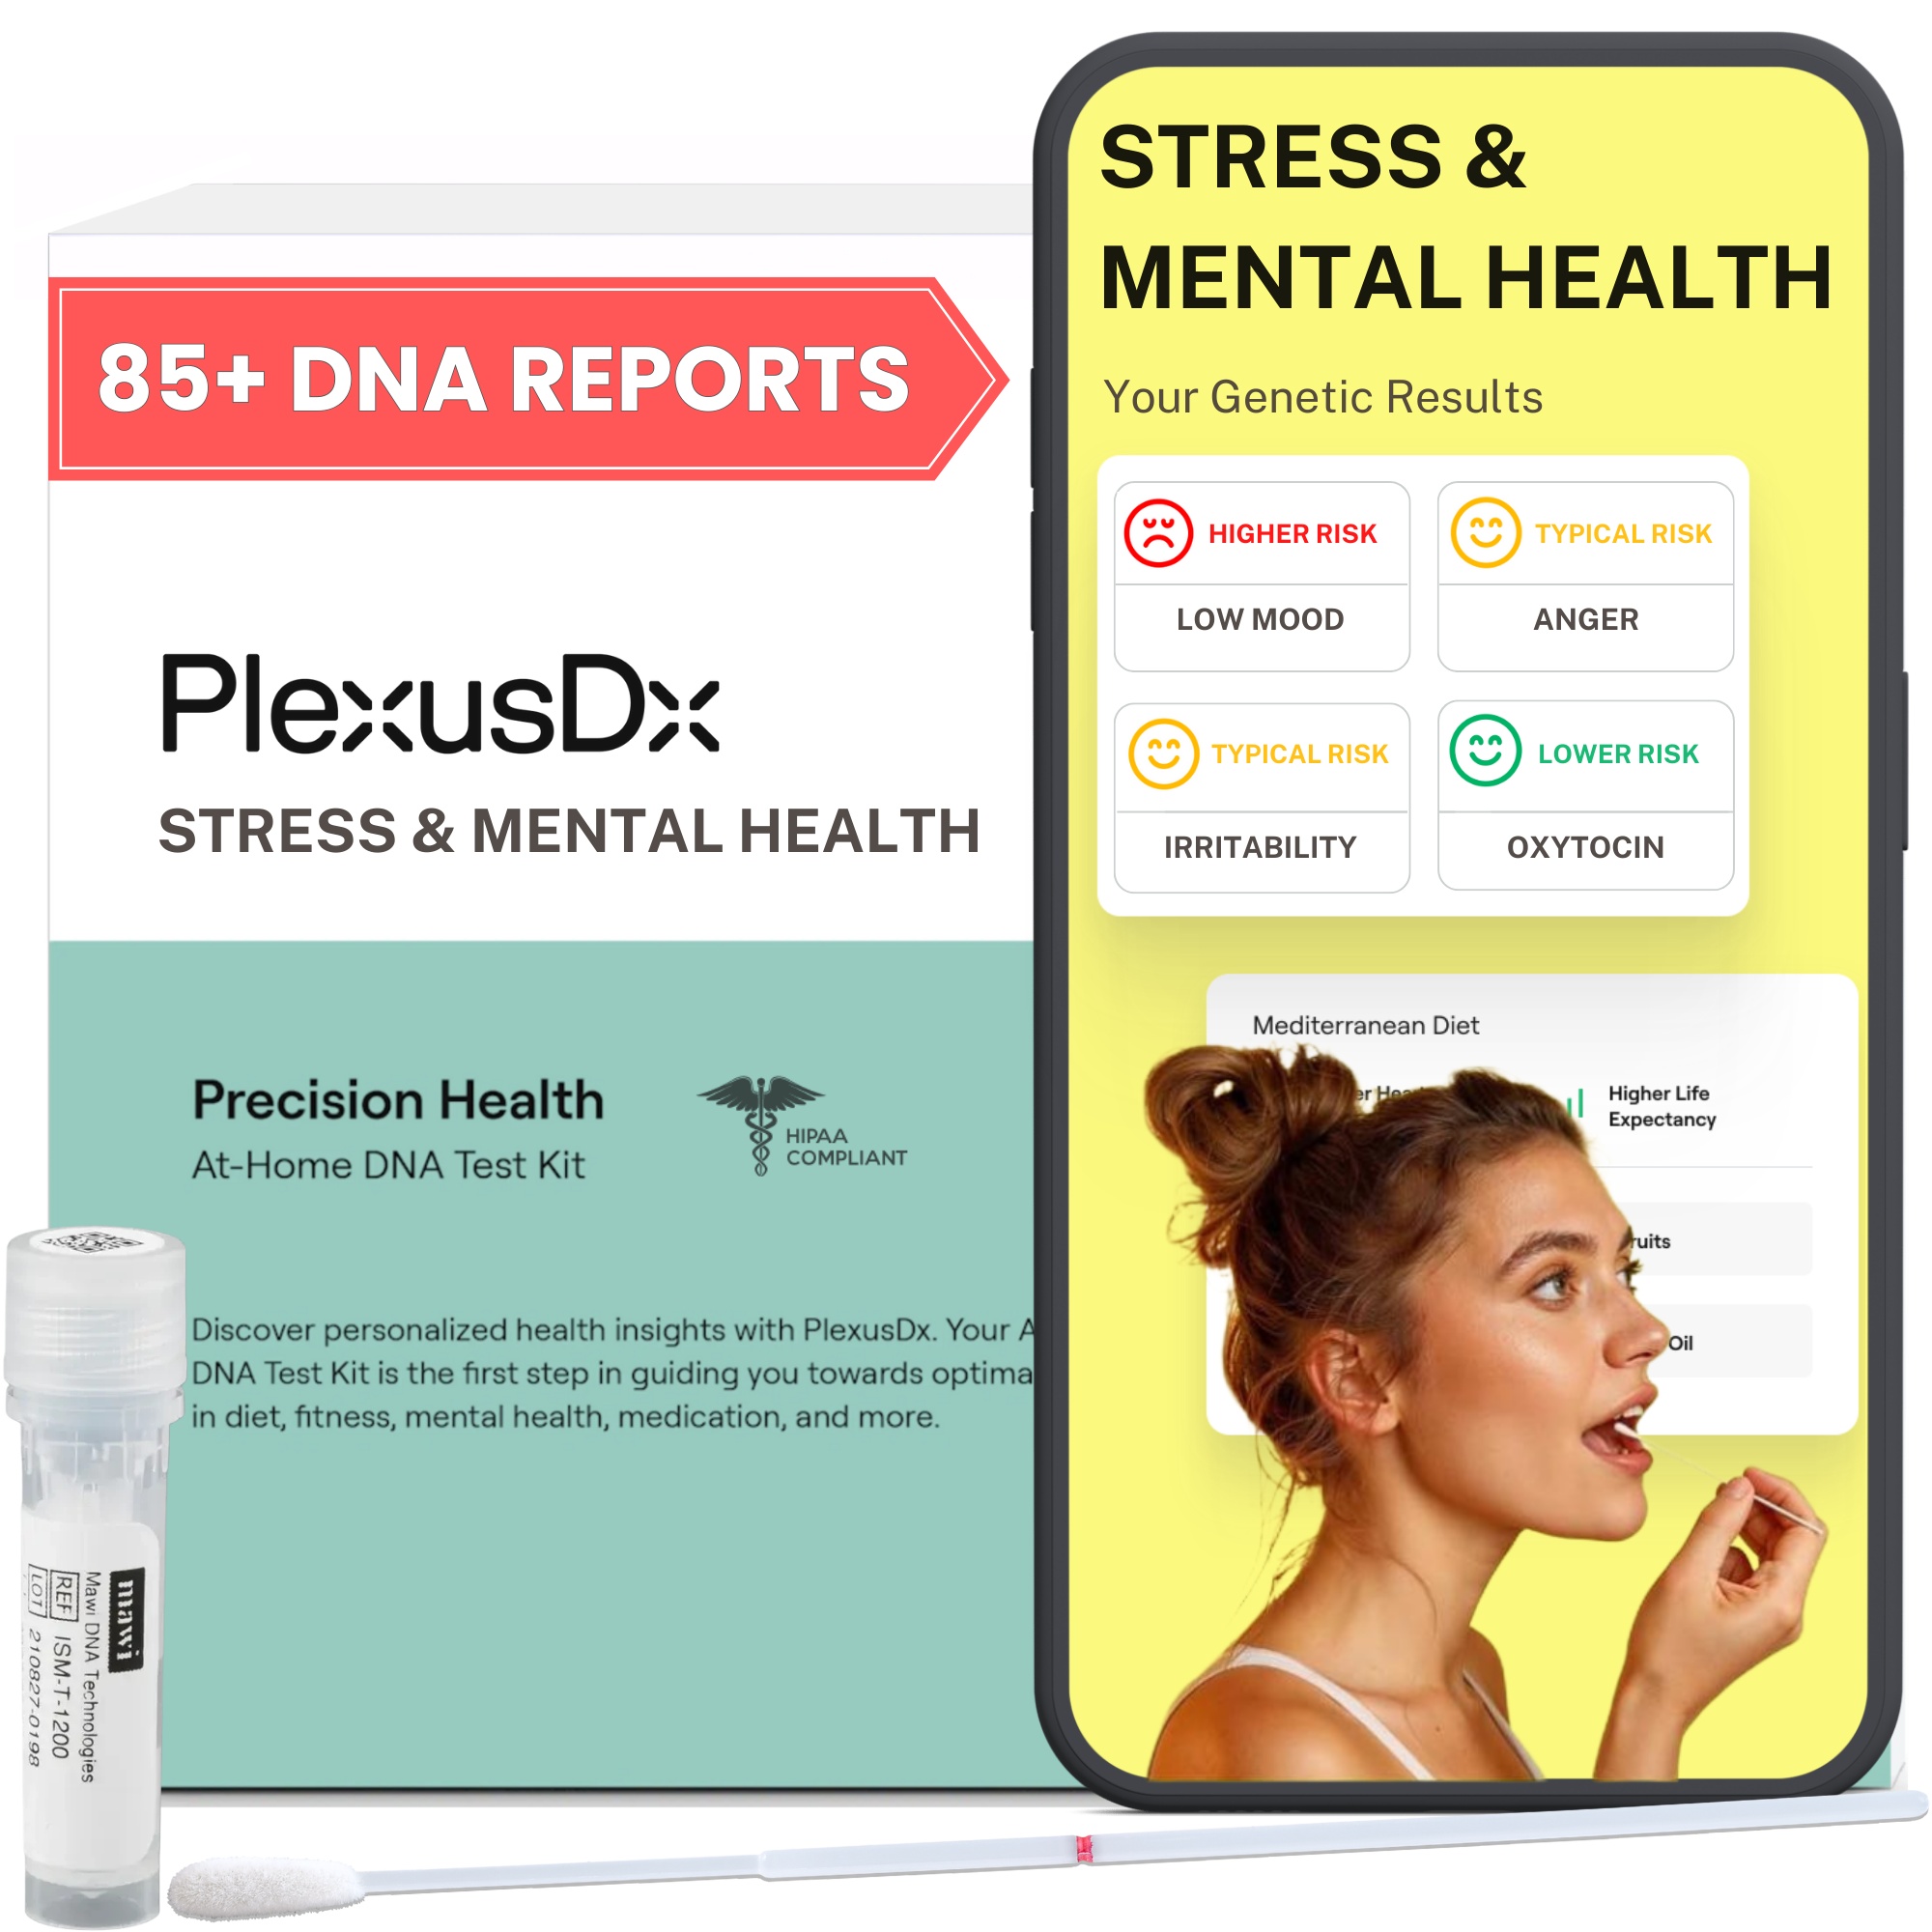
Stress & Mental Health DNA Test
85+ DNA reports including Mood, Anxiety, Cognition, and Brain Health The Precision Stress & Mental Health Genetic Test provides a personalized roadmap to mental well-being by uncovering genetic factors influencing mood, emotional resilience, and cognitive functions. With tailored insights into brain health, it delivers evidence-based recommendations for supplements, diet, and lifestyle, empowering you to enhance mental wellness, manage stress, and optimize cognitive performance for a balanced life.
Brand: PlexusDx
Category: Health & Beauty > Health Care > Medical Tests > Blood Typing Test Kits